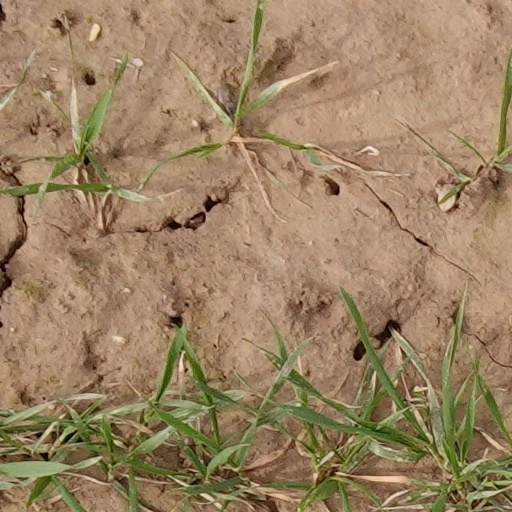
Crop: wheat